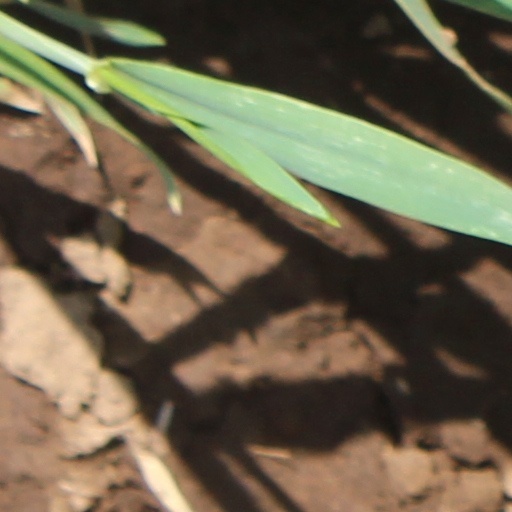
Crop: wheat